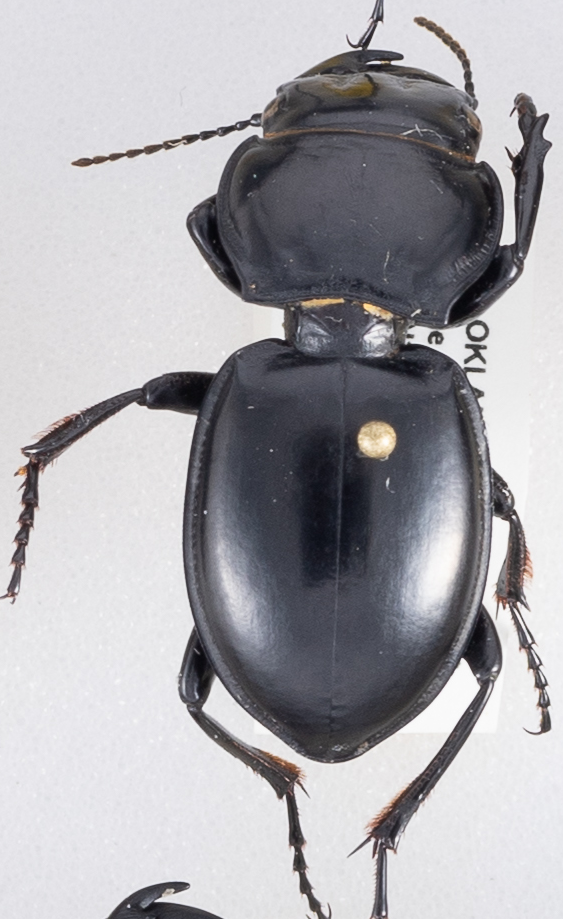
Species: Pasimachus californicus
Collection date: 2018-07-25
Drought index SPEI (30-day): -0.162
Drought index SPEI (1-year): -0.782
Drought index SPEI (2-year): -0.782